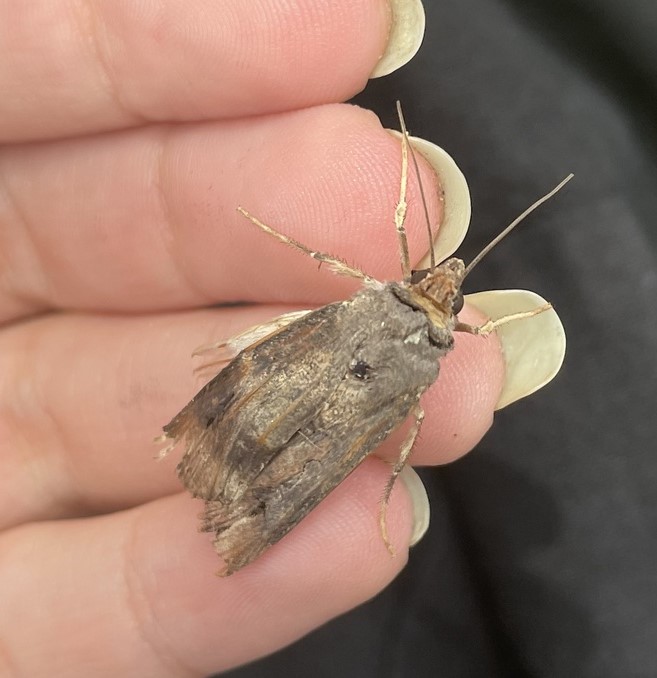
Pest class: cutworms